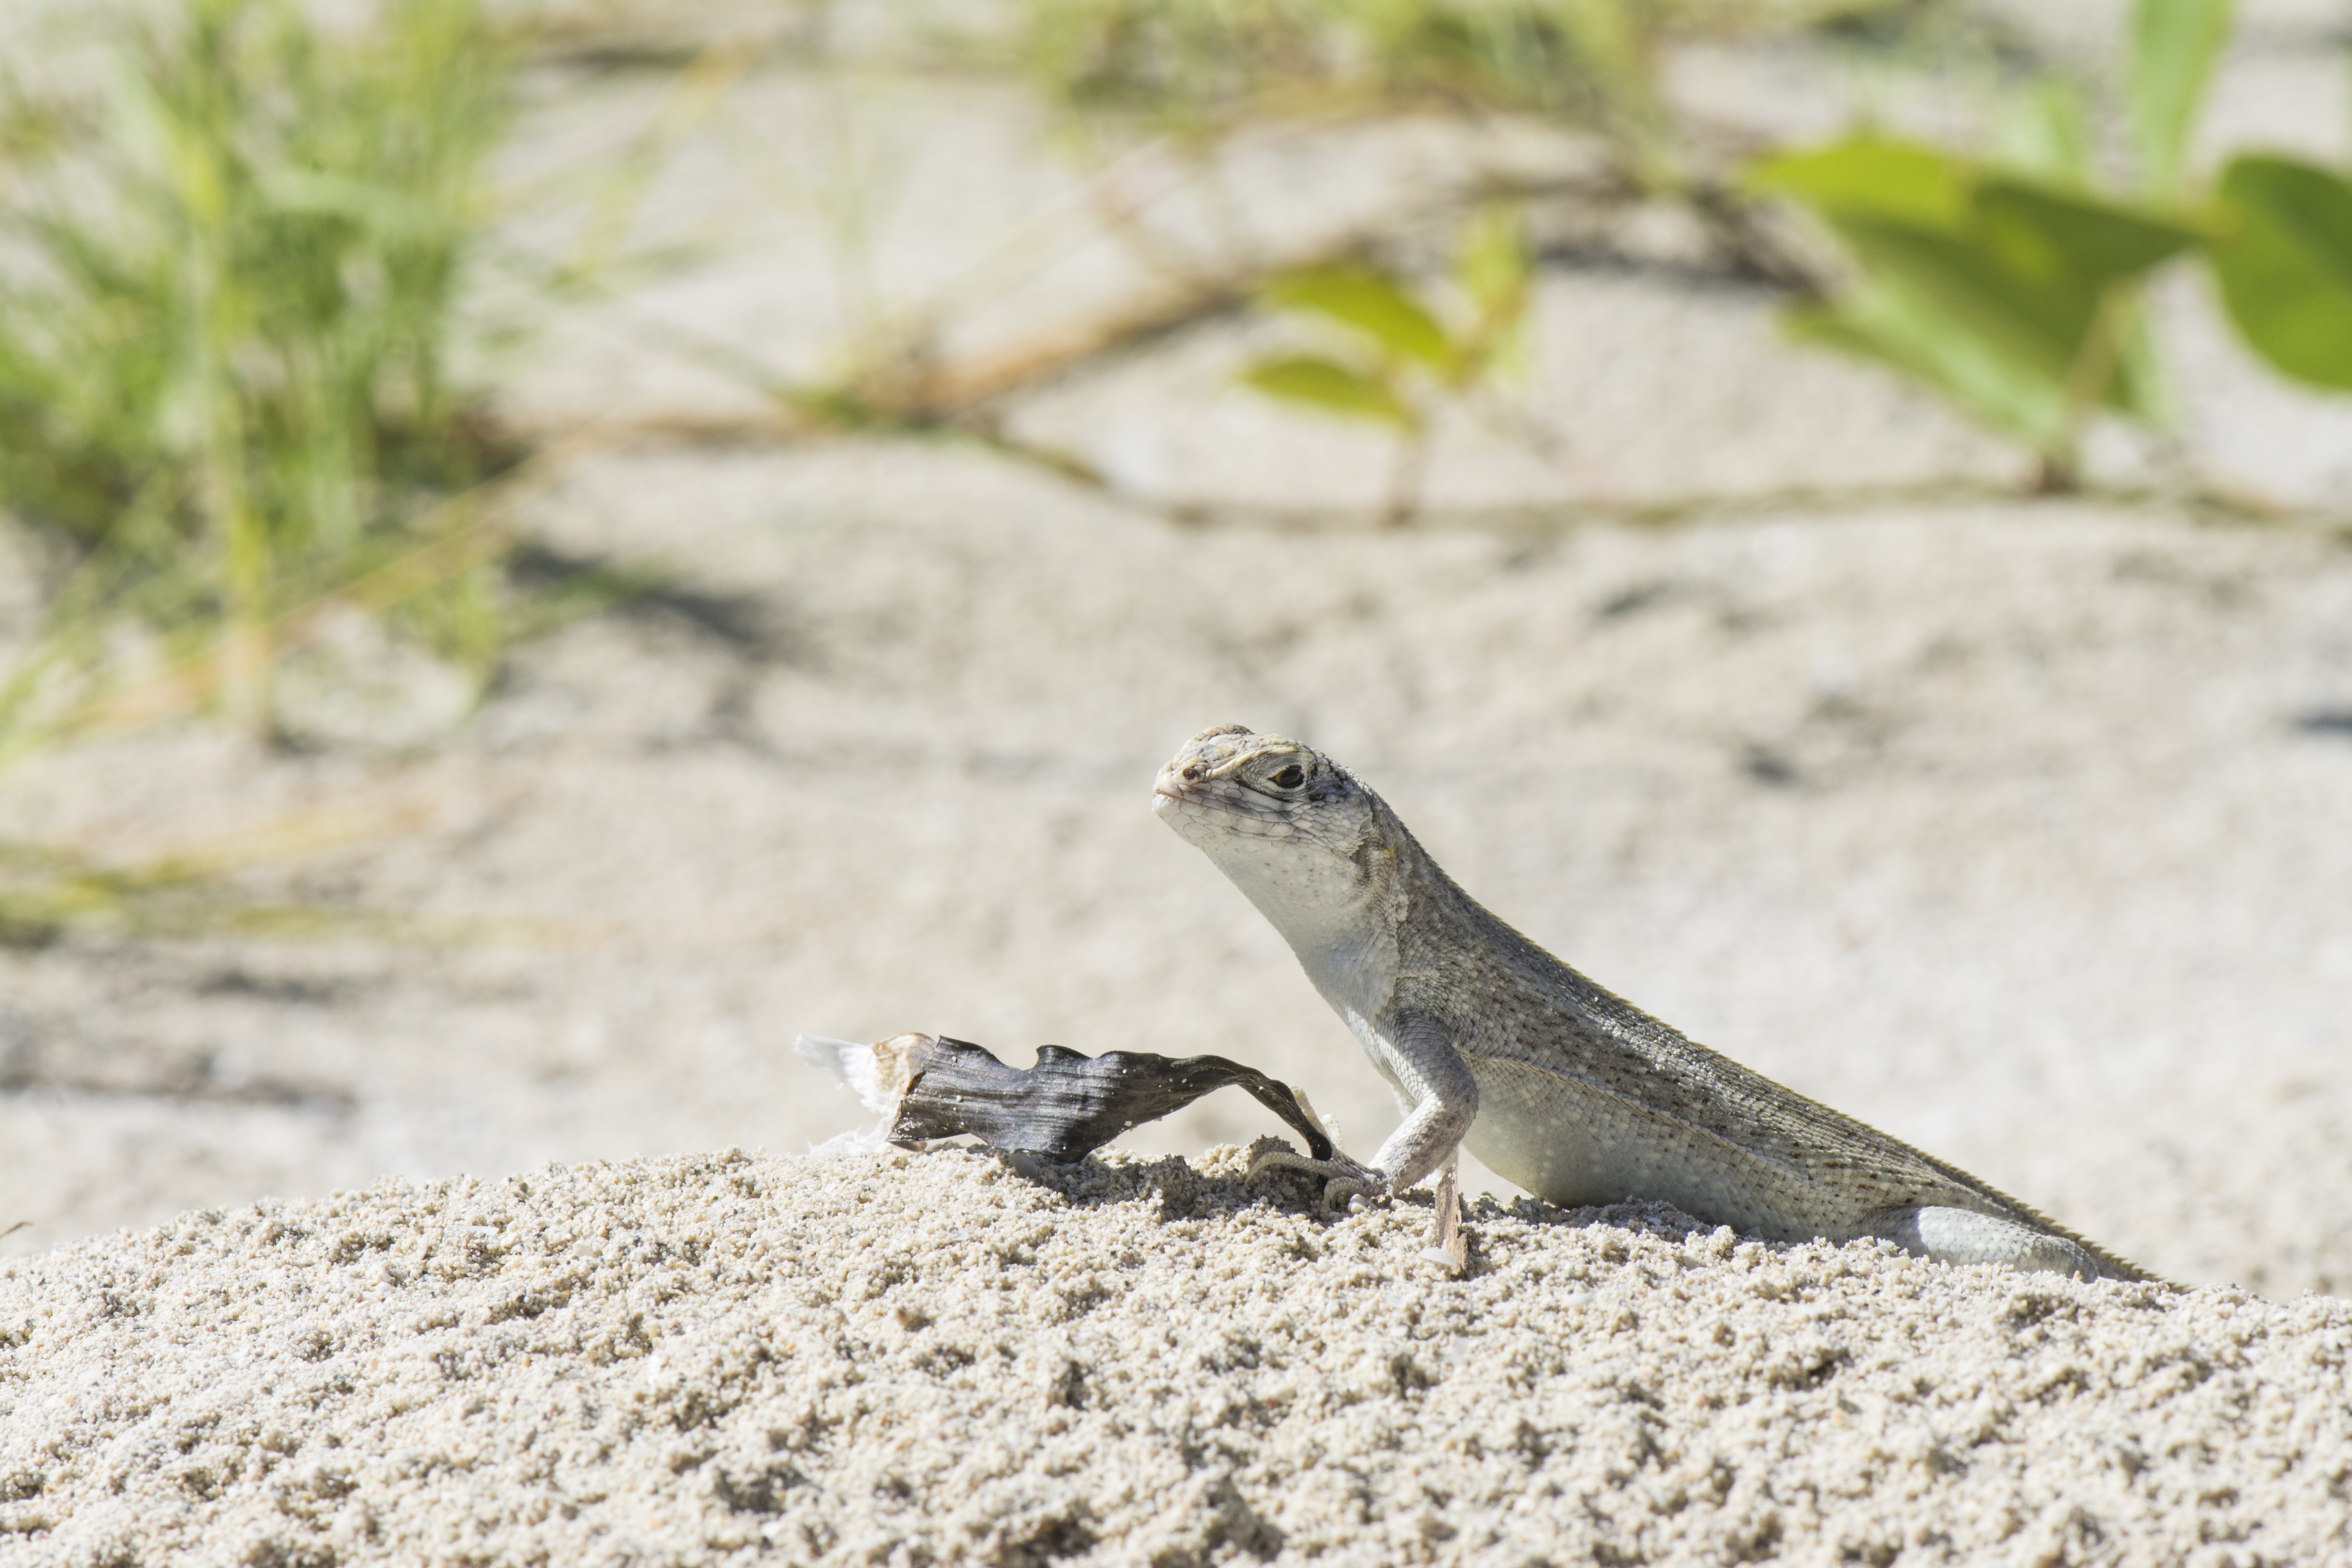
beach, sea, nature, bird, wildlife, macro, holiday, reptile, fauna, lizard, cuba, vertebrate, caribbean, perching bird, scaled reptile